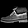
Label: Ankle boot